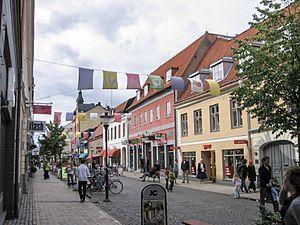
Kristianstad est une ville de Suède, chef-lieu de la commune de Kristianstad, dans le comté de Scanie. 95 678 personnes y vivent en 2018.